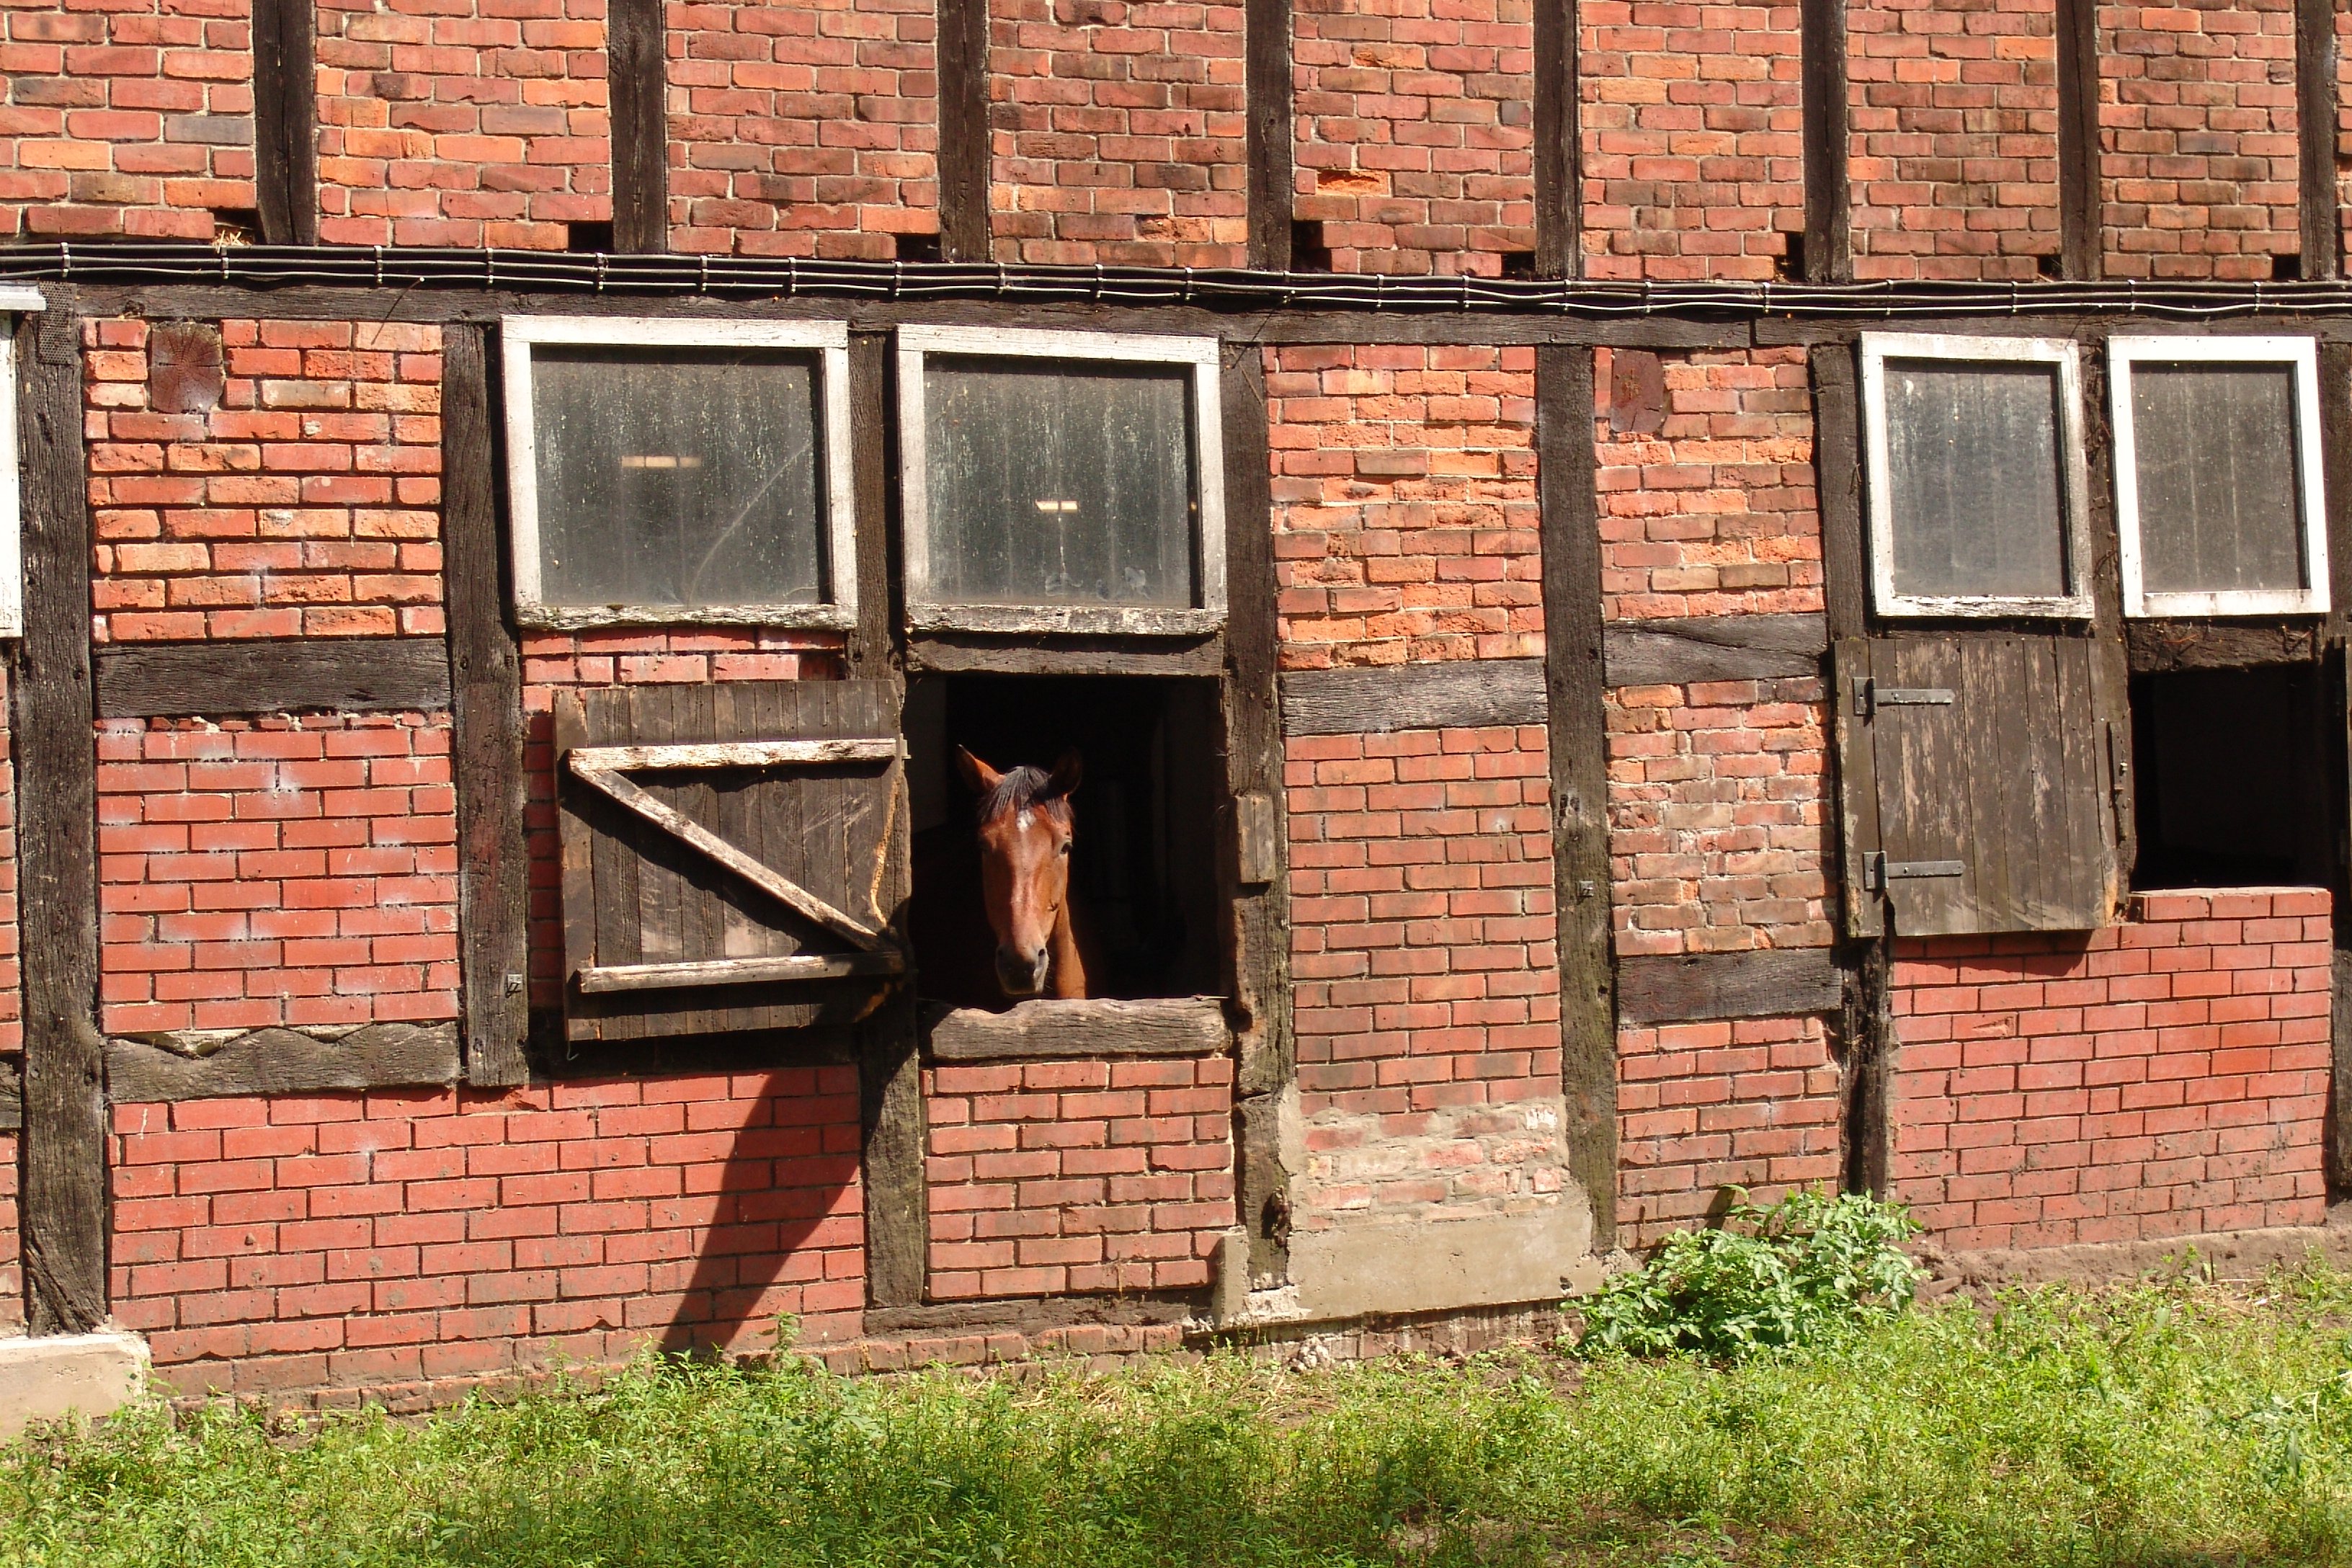
wood, farm, house, window, wall, horse, facade, brick, material, farmhouse, brickwork, fachwerkhaus, horse stable, urban area